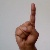
The image shows a hand gesture representing the letter 'D' in Indian Sign Language.